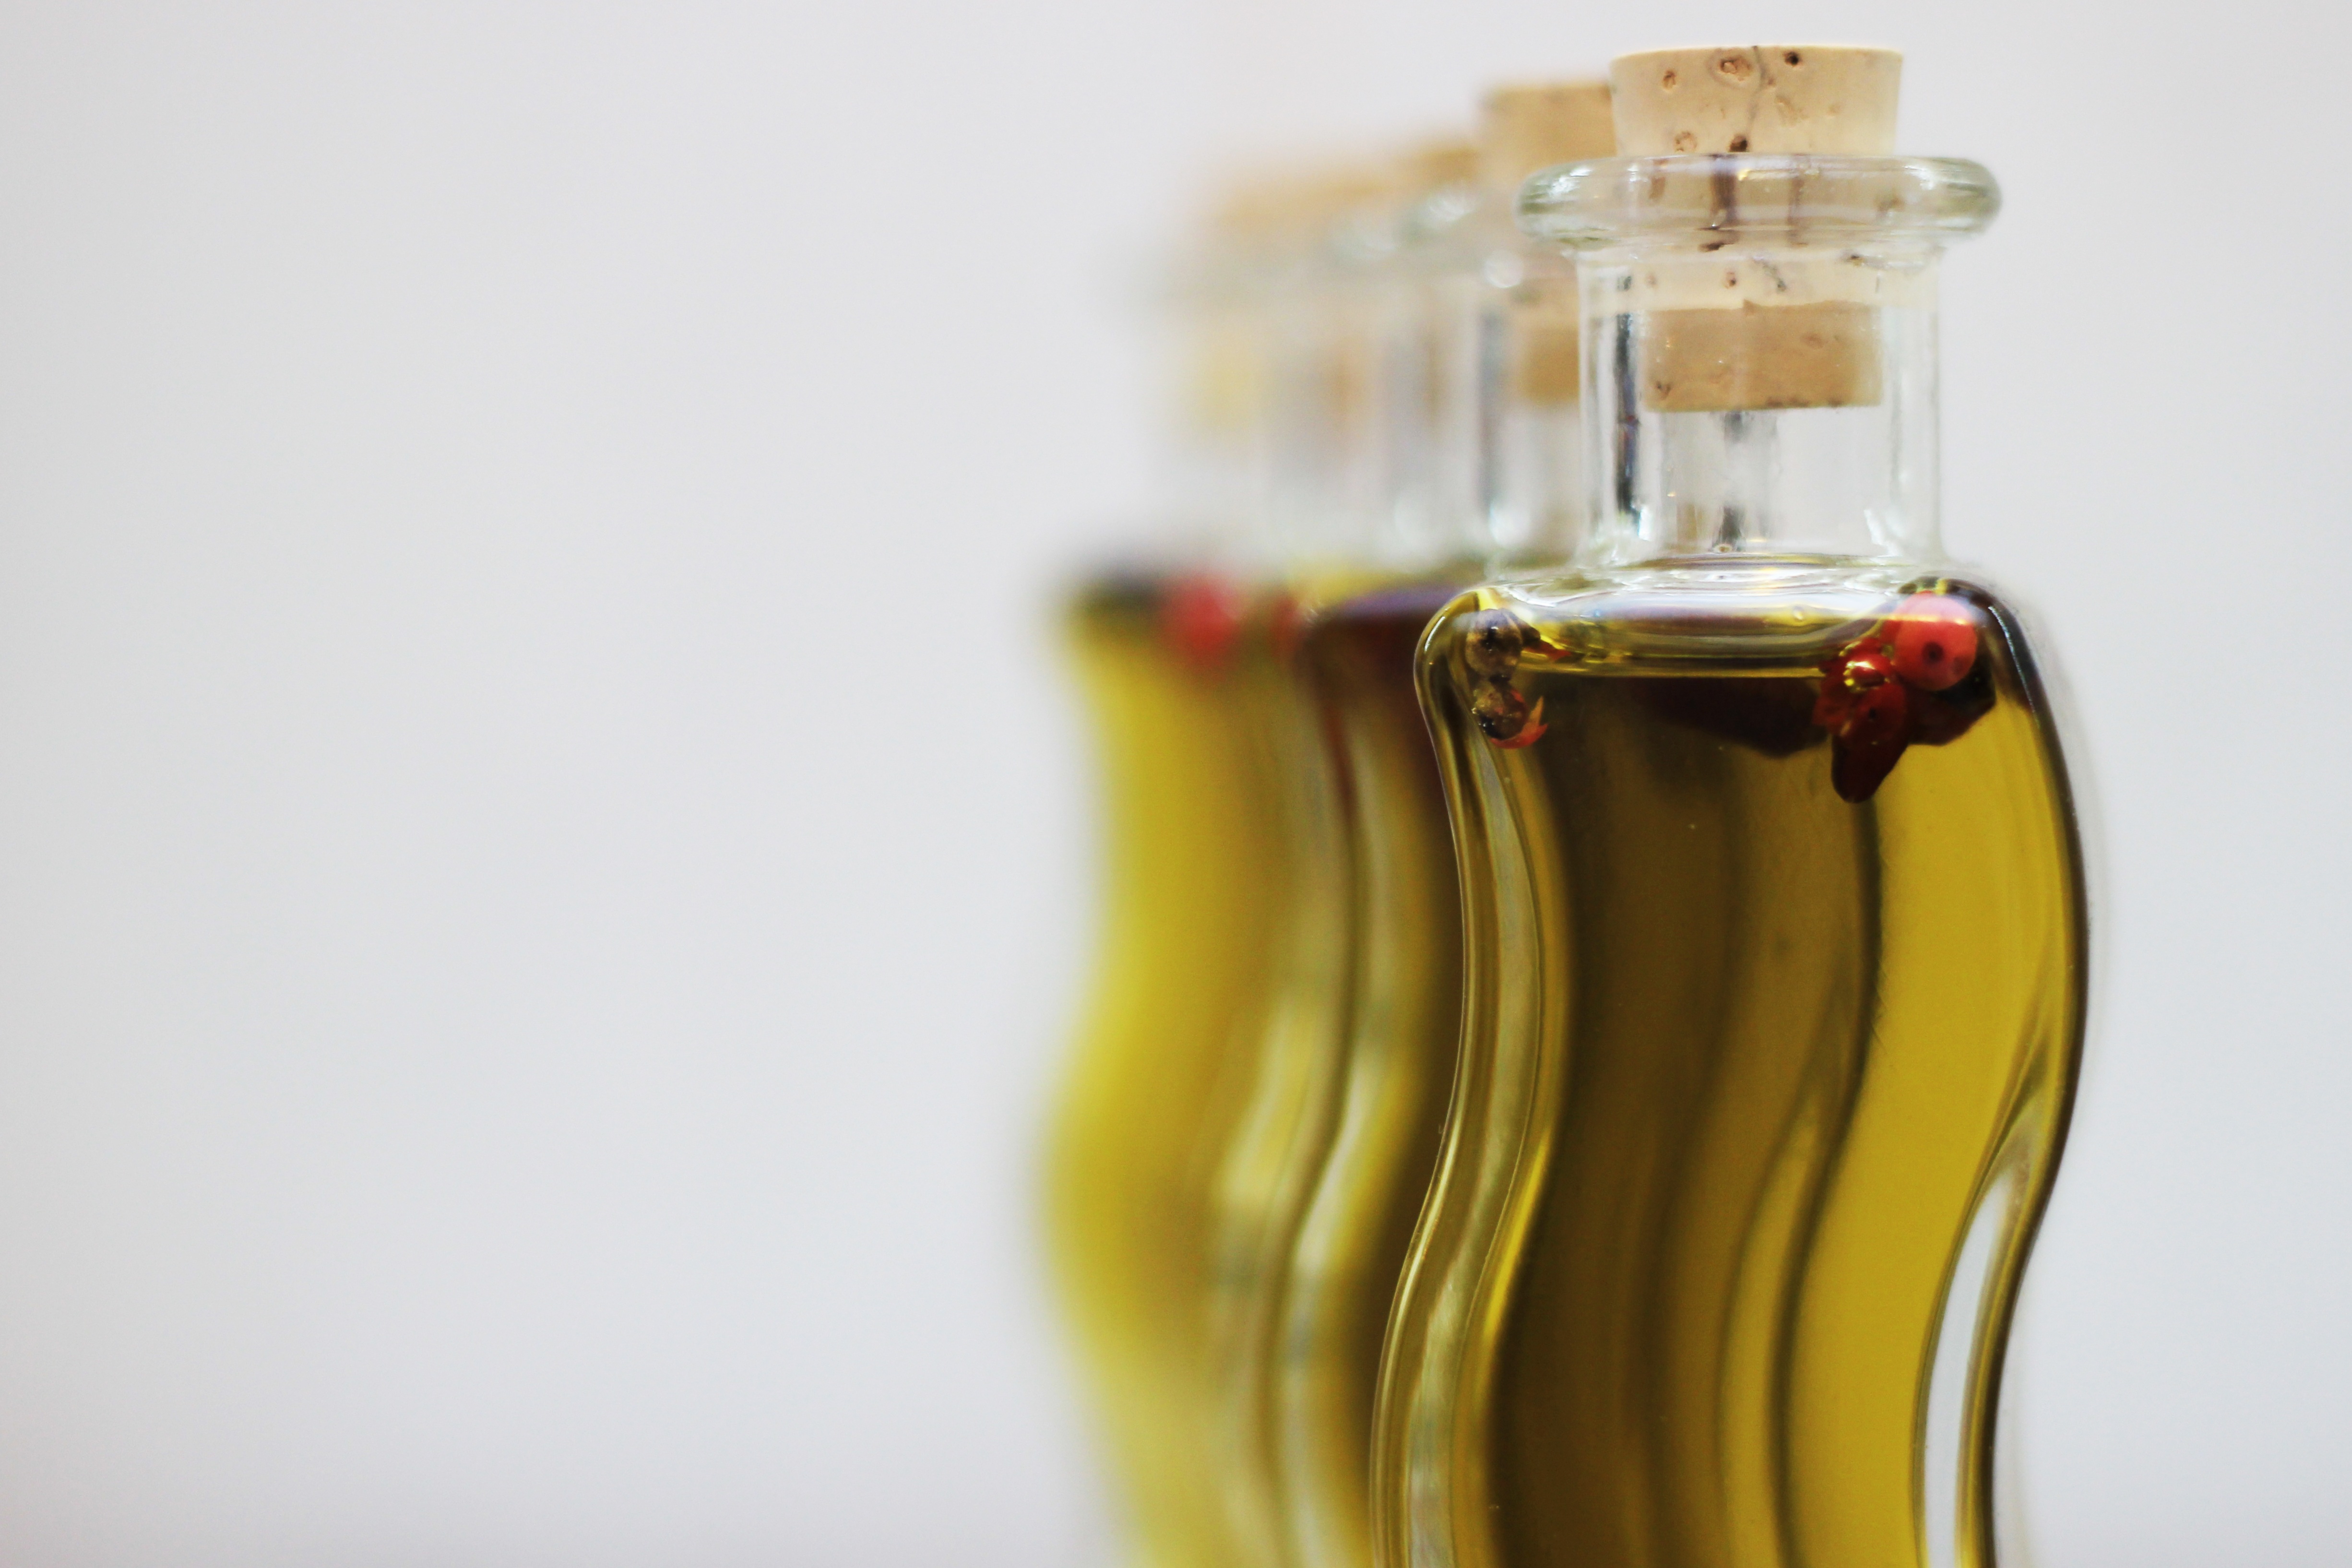
liquid, food, produce, bottle, glass bottle, eating, tasty, liqueur, oil, olive oil, perfume, cosmetics, drinkware